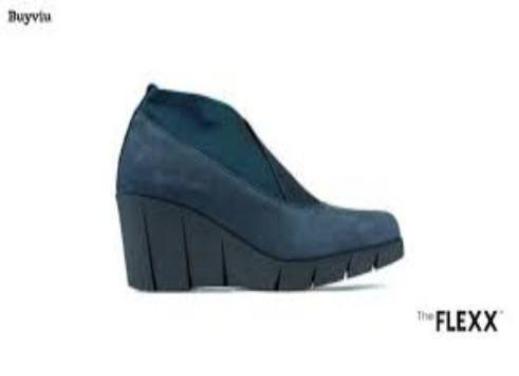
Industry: Clothes